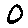
Label: 0